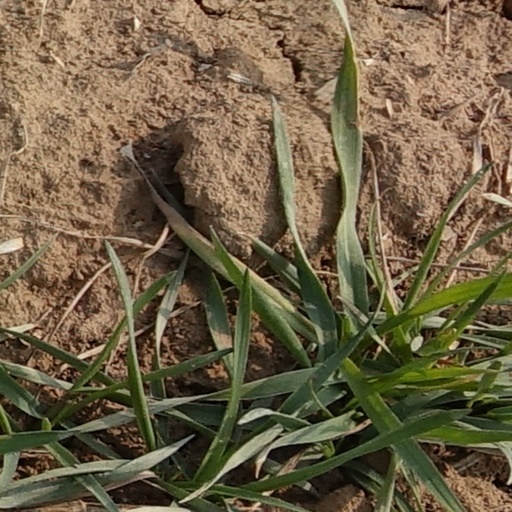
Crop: wheat